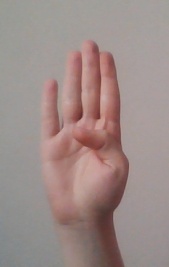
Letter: kaaf